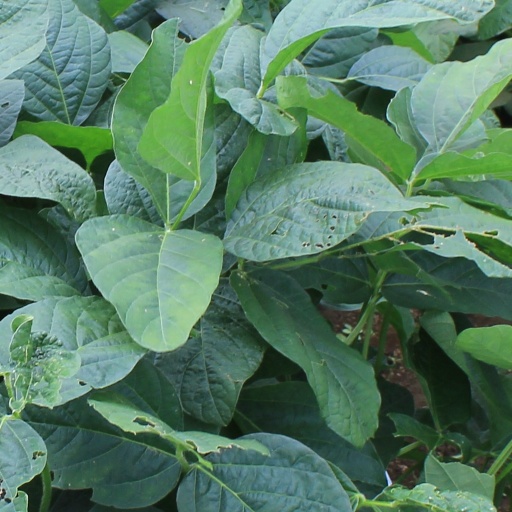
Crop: soybean